Standseilbahn Stuttgart

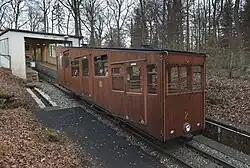
Car number 2 at the upper station

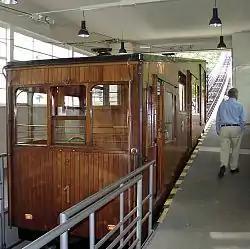
Car number 1 in the lower station

The Standseilbahn Stuttgart or Stuttgart Cable Car is a funicular railway in the city of Stuttgart, Germany. The line links the Südheimer Platz valley station with the Stuttgart Degerloch forest cemetery in the south quarters of Heslach. Operated by Stuttgarter Straßenbahnen AG (SSB), it was opened on 30 October 1929 to facilitate visitors to the forest cemetery which is located above Stuttgart Heslach. At Südheimer Platz, the funicular connects to Stuttgart Stadtbahn lines U1 and U14.